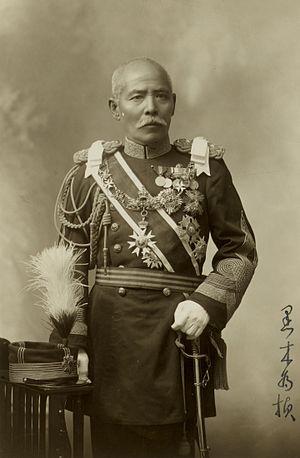
Le comte Kuroki Tamemoto est un général de l'armée impériale japonaise. Durant la guerre russo-japonaise, les forces qu'il mènent connaissent une série de succès en Mandchourie à la bataille du fleuve Yalou, à la bataille de Liaoyang, et à la bataille de Mukden.